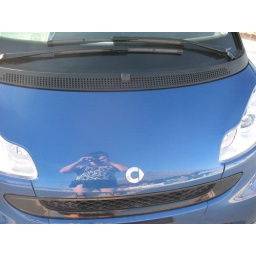
Me taking a page from Annie's book and shooting myself in a shiny surface.